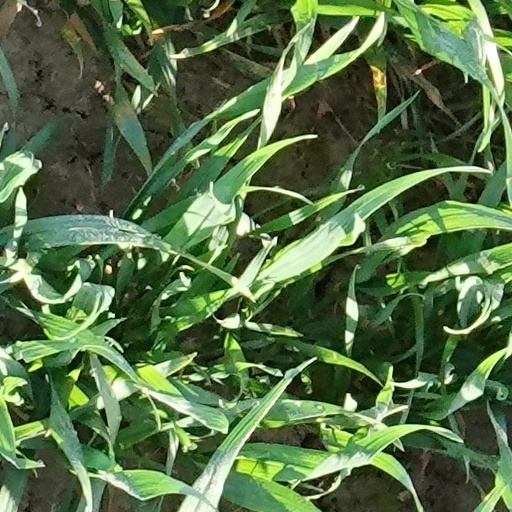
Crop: wheat